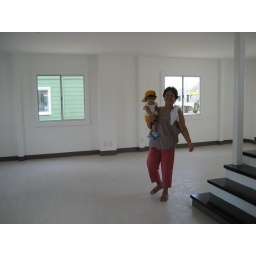
ground floor near the stairs